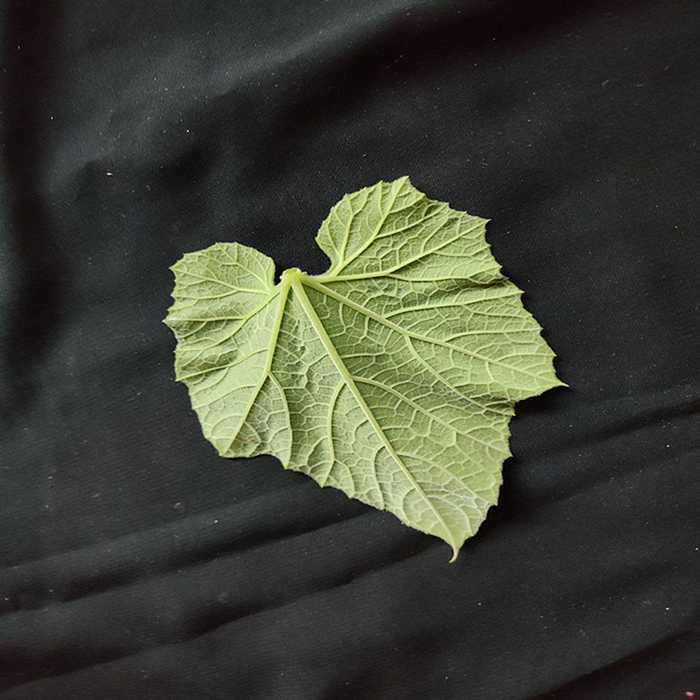
Plant: Bottle gourd
Label: Fresh leaf